Arcturians (New Age)

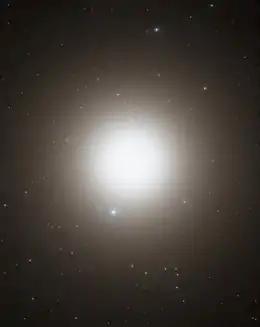
The star Arcturus

According to the beliefs of certain New Age movements, Arcturians are a very advanced extraterrestrial civilization from the Arcturus star system who wish to share their knowledge and wisdom with the citizens of Earth. They are described as other-dimensional, advanced star beings. Arcturians are said to be loving and peaceful beings who are willing to communicate and work with any soul that wishes to travel with them to a higher level of consciousness.